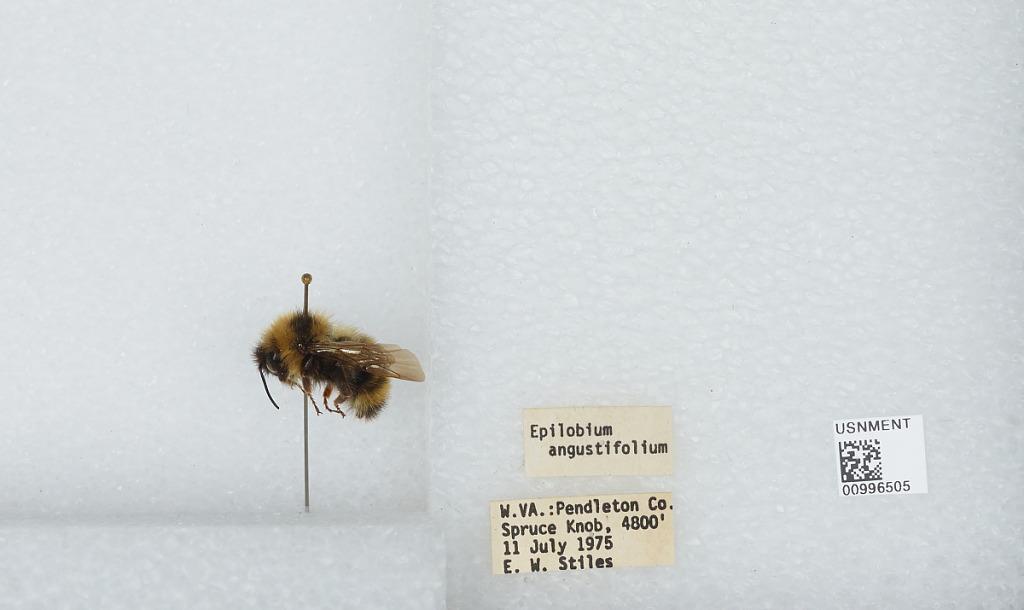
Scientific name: Bombus (Psithyrus) fernaldae (Franklin)
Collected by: E. Stiles
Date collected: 1975-7-11
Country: United States
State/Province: West Virginia
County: Pendleton
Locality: Spruce Knob
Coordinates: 38.7, -79.5328